Miss Universe 1997

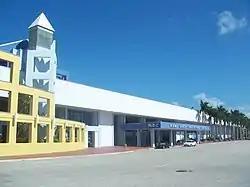
Miami Beach Convention Center

The winner of Miss Universo Chile 1997, Hetu'u Rapu from Easter Island was replaced by her 1st runner-up, Claudia Delpín because Hetu'u did not meet the age requirement of eighteen to take part at Miss Universe 1997 by seventeen days. The winner of Miss Deutschland 1997, Nadine Schmidt elected not to participate at Miss Universe 1997, and she was replaced by her 3rd runner-up, Agathe Neunen because the other runners-up did not meet the age requirement of 18 to take part at Miss Universe. However, Schmidt later participated at Miss Baltic Sea 1997 and won the crown. Miss Russia 1996, Alexandra Petrova couldn't participate because she was underage at the time, however she attended the contest in Miami as a guest with Russian Organizers. Miss Slovakia 1996, Vladimíra Hreňovčíková elected in November 1996 also couldn't attend the pageant due underage, an emergency Miss Slovakia 1997 pageant was held in April and won by Lucia Povrazníková; however Vladimíra went next year to Miss Universe 1998 where she won Miss Photogenic award. Miss Ukraine 1996, Natalya Shvachko was going to participate in this contest, but however she obtained a Lucrative Modeling Contract with Ford Models in New York in the spring of 1997. and gave up from participating at MU 1997, being replaced by veteran pageant Natalia Nadtochiy due to the realization of the Miss Ukraine 1997 contest in the first week of May 1997; She finally went to Miss Universe 3 years later. Miss Israel 1997, couldn't participate because she was underage and went only to Miss World 1997. Miss Ireland 1996, Niamh Redmond was replaced by her second runner up - Fiona Mullally to Miss Universe 1997, due her poor performance at Miss World 1996 by Irish Organizers.